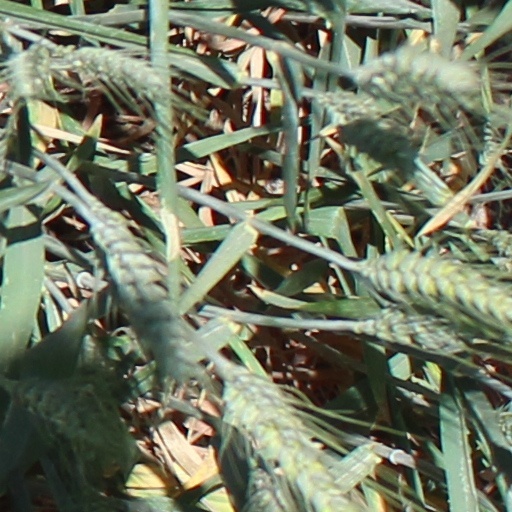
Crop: wheat